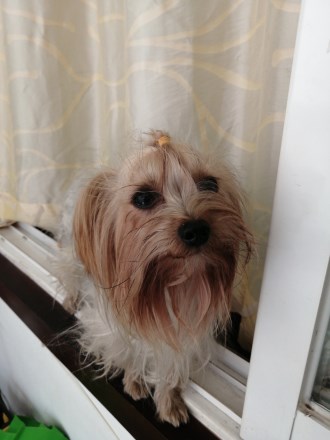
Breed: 340-n000120-Yorkshire_terrier